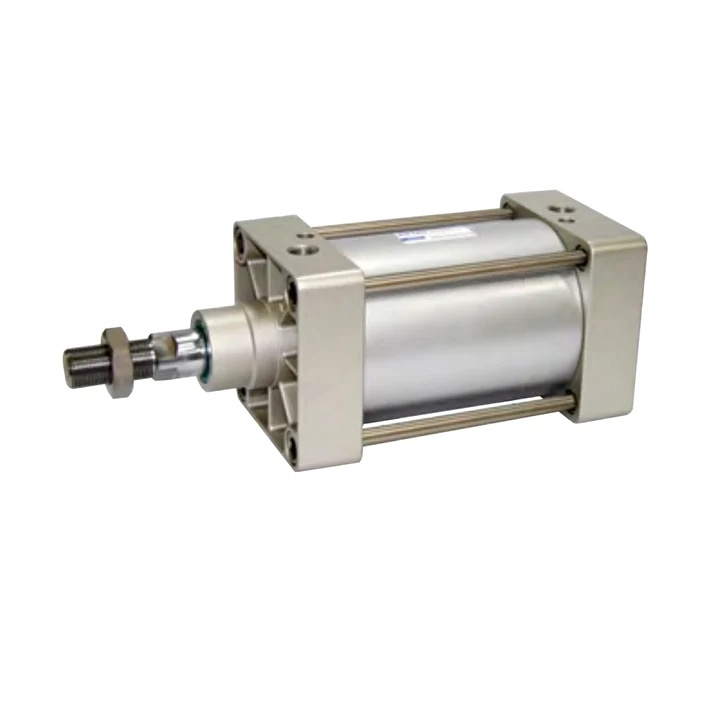
Airtac SGCD: Double-axis reciprocating type (aluminum tube type) - SGCD125X160-S-G
Double-axis reciprocating type (aluminum tube type) ,bore size125mm,stroke size160,with magnet,seal material：TPU,type code：G thread type. Product Features: 1.ISO15552 (original ISO6431) standard cylinder. 2.The piston seal is composed of two Y-shape seals of single-direction structure which has compensation function long service life and low start-up pressure. 3.SGC series cylinders are made of aluminum pipe. 4.The buffer adjustment of cylinder is smooth and steady. 5.Cylinders and accessories for installation with several specifications are optional. 6.The seal material with high temperature resistance is adopted to guarentee the normal operation of cylinder at 150 degrees celsius.
Brand: Airtac
Category: Hardware > Hardware Pumps